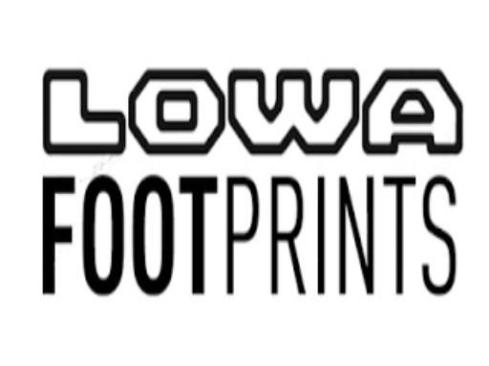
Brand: lowa
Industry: Sports